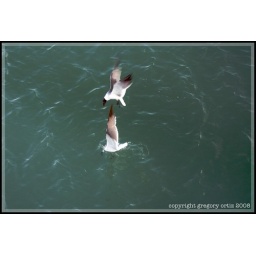
Taken in the clear blue waters of Antigua